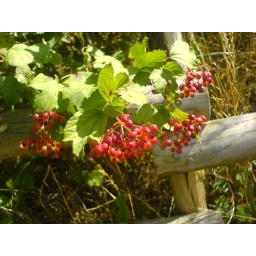
On our journey to the bird sanctuary found these bright berries, look great against the green leaves